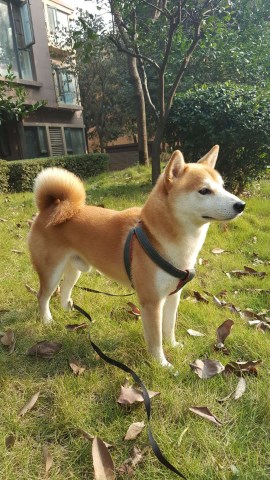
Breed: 1043-n000001-Shiba_Dog